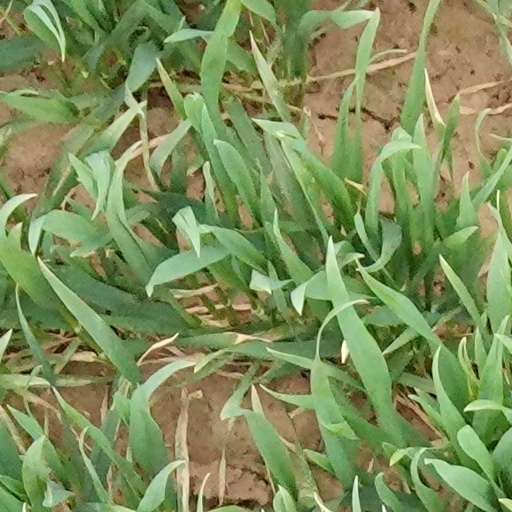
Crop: wheat